Kinetic Gold Coast

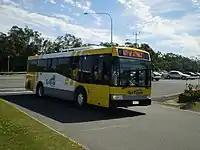
Bustech MDi in the old blue & yellow livery in August 2008

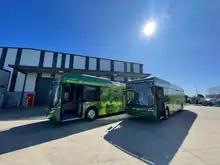
Volgren bodied BYDs in 2022

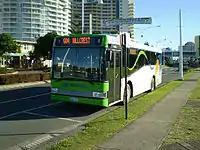
Translink liveried Bustech MDi in Tweed Heads in August 2008

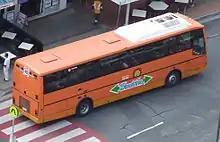
Gold Coast Tourist Shuttle liveried MotorCoach Australia in January 2008

Until June 1989, Surfside was owned by Greyhound owner Russell Penfold when it was sold to Joe and Tony Calabro with 56 buses.